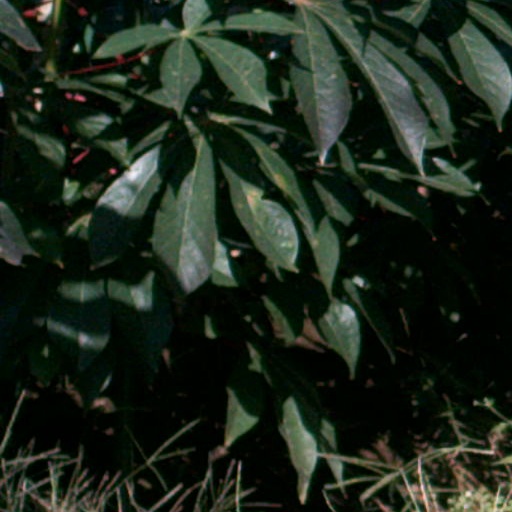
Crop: cassava